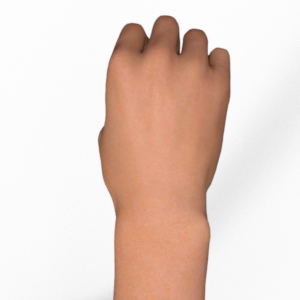
Label: rock